Warwick Civic Center Historic District

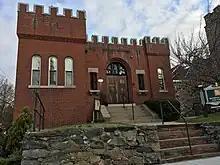
Kentish Artillery Armory, 2018

This building was built in 1912 on the site of a former armory, built in 1854, that had been destroyed by fire. The old building was in the Greek Revival style, like Apponaug's other early civic buildings. Designed by prolific Rhode Island architects William R. Walker & Son, the new building was designed in what was at the time called "a castellated style". The building was occupied for armory purposes until 1977, when the last member of the Kentish Guard died. At that time the building was deeded to the city, which rented the building to the Warwick Museum, now the Warwick Museum of Art, which has remained there ever since.